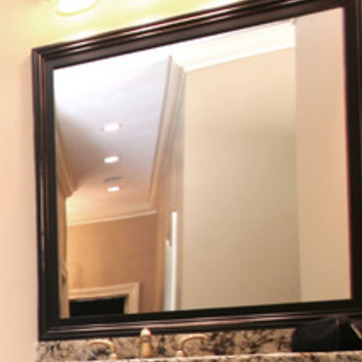
Material: mirror